Sal Rei

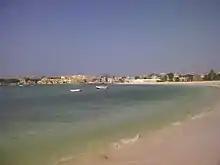
Sal Rei view from the South

The town was founded in the saltpans of Boa Vista. In 1815 and 1817, the town was sacked by pirates. Forte Duque de Bragança was built on the nearby island Ilhéu de Sal Rei to defend the town from further pirate attacks.